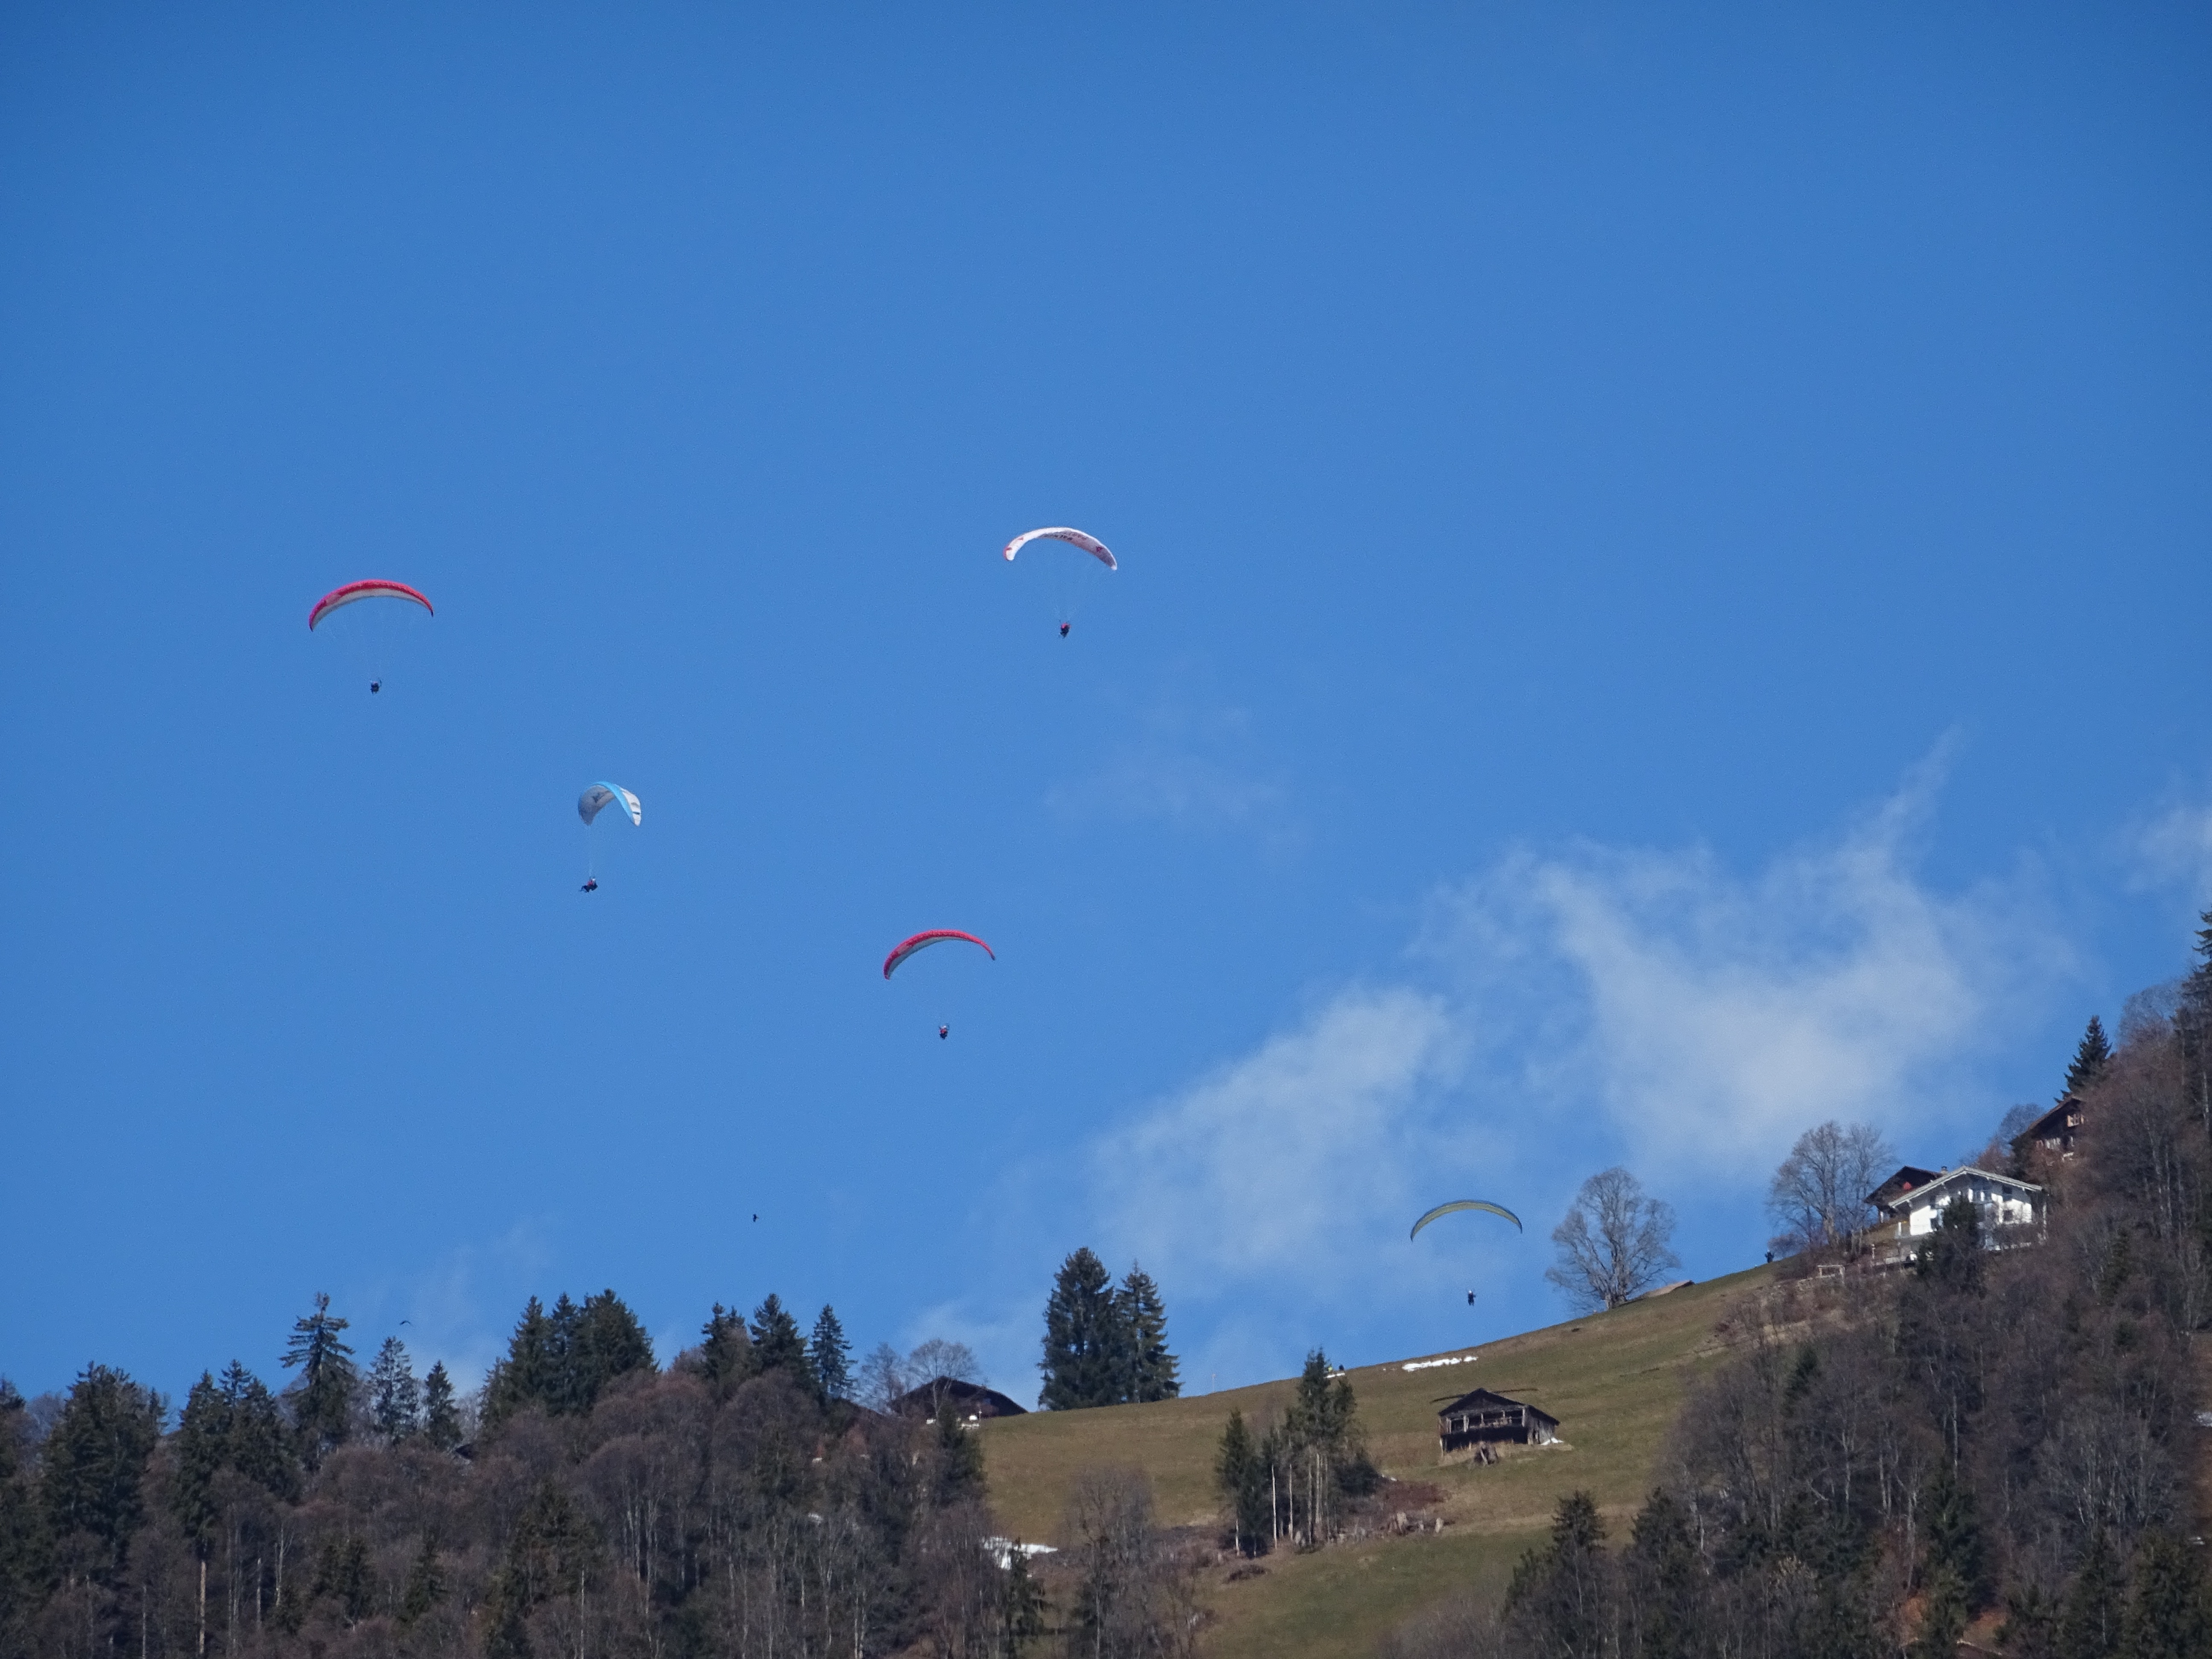
forest, cloud, sky, wind, atmosphere, fly, alpine, blue, float, extreme sport, paragliding, paraglider, sporty, sports, mountains, mood, buoyancy, air sports, dynamics, atmosphere of earth, windsports